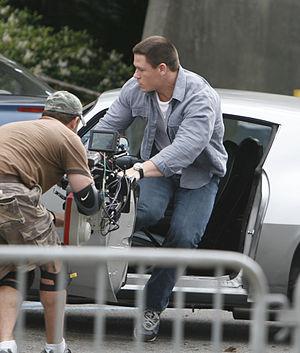
12 Rounds ou Les 12 épreuves au Québec est un film d'action américain réalisé par Renny Harlin, sorti en 2009. Il a été renommé Shoot and Run pour son exploitation DVD en France.